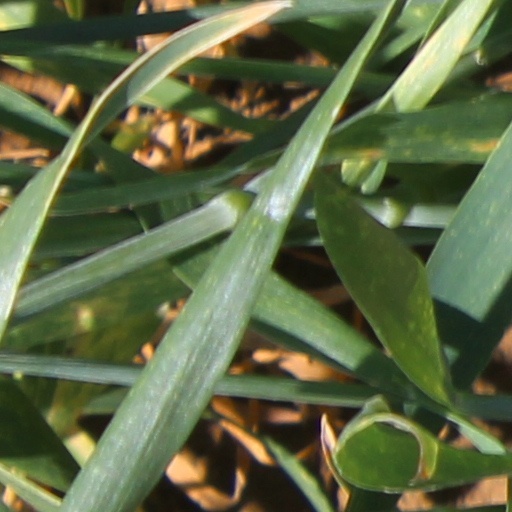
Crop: wheat